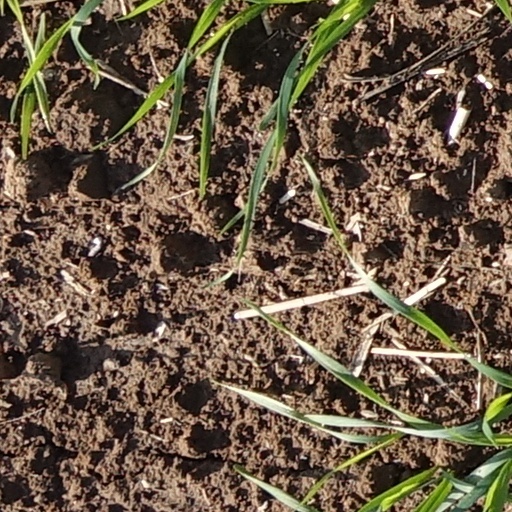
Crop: wheat